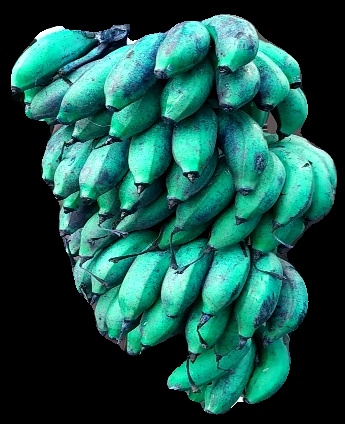
Variety: rasbale
Grade: grade3